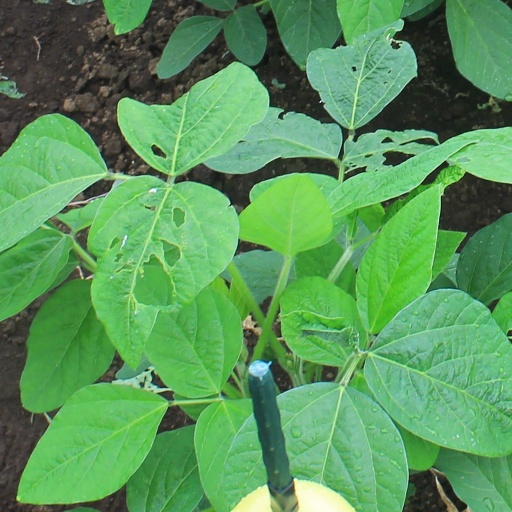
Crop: soybean